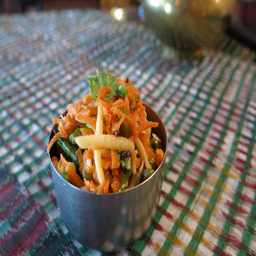
A salad bowl of freshly shredded vegetables on a table
Small tin can with mixed vegetables inside the can.
A small metal bowl filled with assorted vegetables
A very small shiny metal cup with some food in it.
A closeup image of food packed in a small metal bowl.